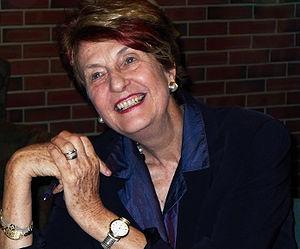
Helen Caldicott est une médecin et militante anti-nucléaire australienne, née à Melbourne le 7 août 1938.
Cette liste de militants pour la paix comprend des personnes qui ont préconisé de manière proactive la résolution diplomatique, philosophique et non militaire des principaux conflits territoriaux ou idéologiques par des moyens et des méthodes non violents. Les militants pour la paix travaillent généralement avec d'autres dans l'ensemble des mouvements anti-guerre et de paix pour concentrer l'attention du monde sur ce qu'ils perçoivent comme l'irrationalité des conflits, des décisions et des actions violents. Ils initient et facilitent ainsi de vastes dialogues publics destinés à modifier de manière non violente les accords de société de longue date directement liés et maintenus par les divers processus de pensée violents, habituels et historiquement craintifs qui se trouvent au cœur de ces conflits, avec l'intention de mettre fin pacifiquement aux conflits eux-mêmes.